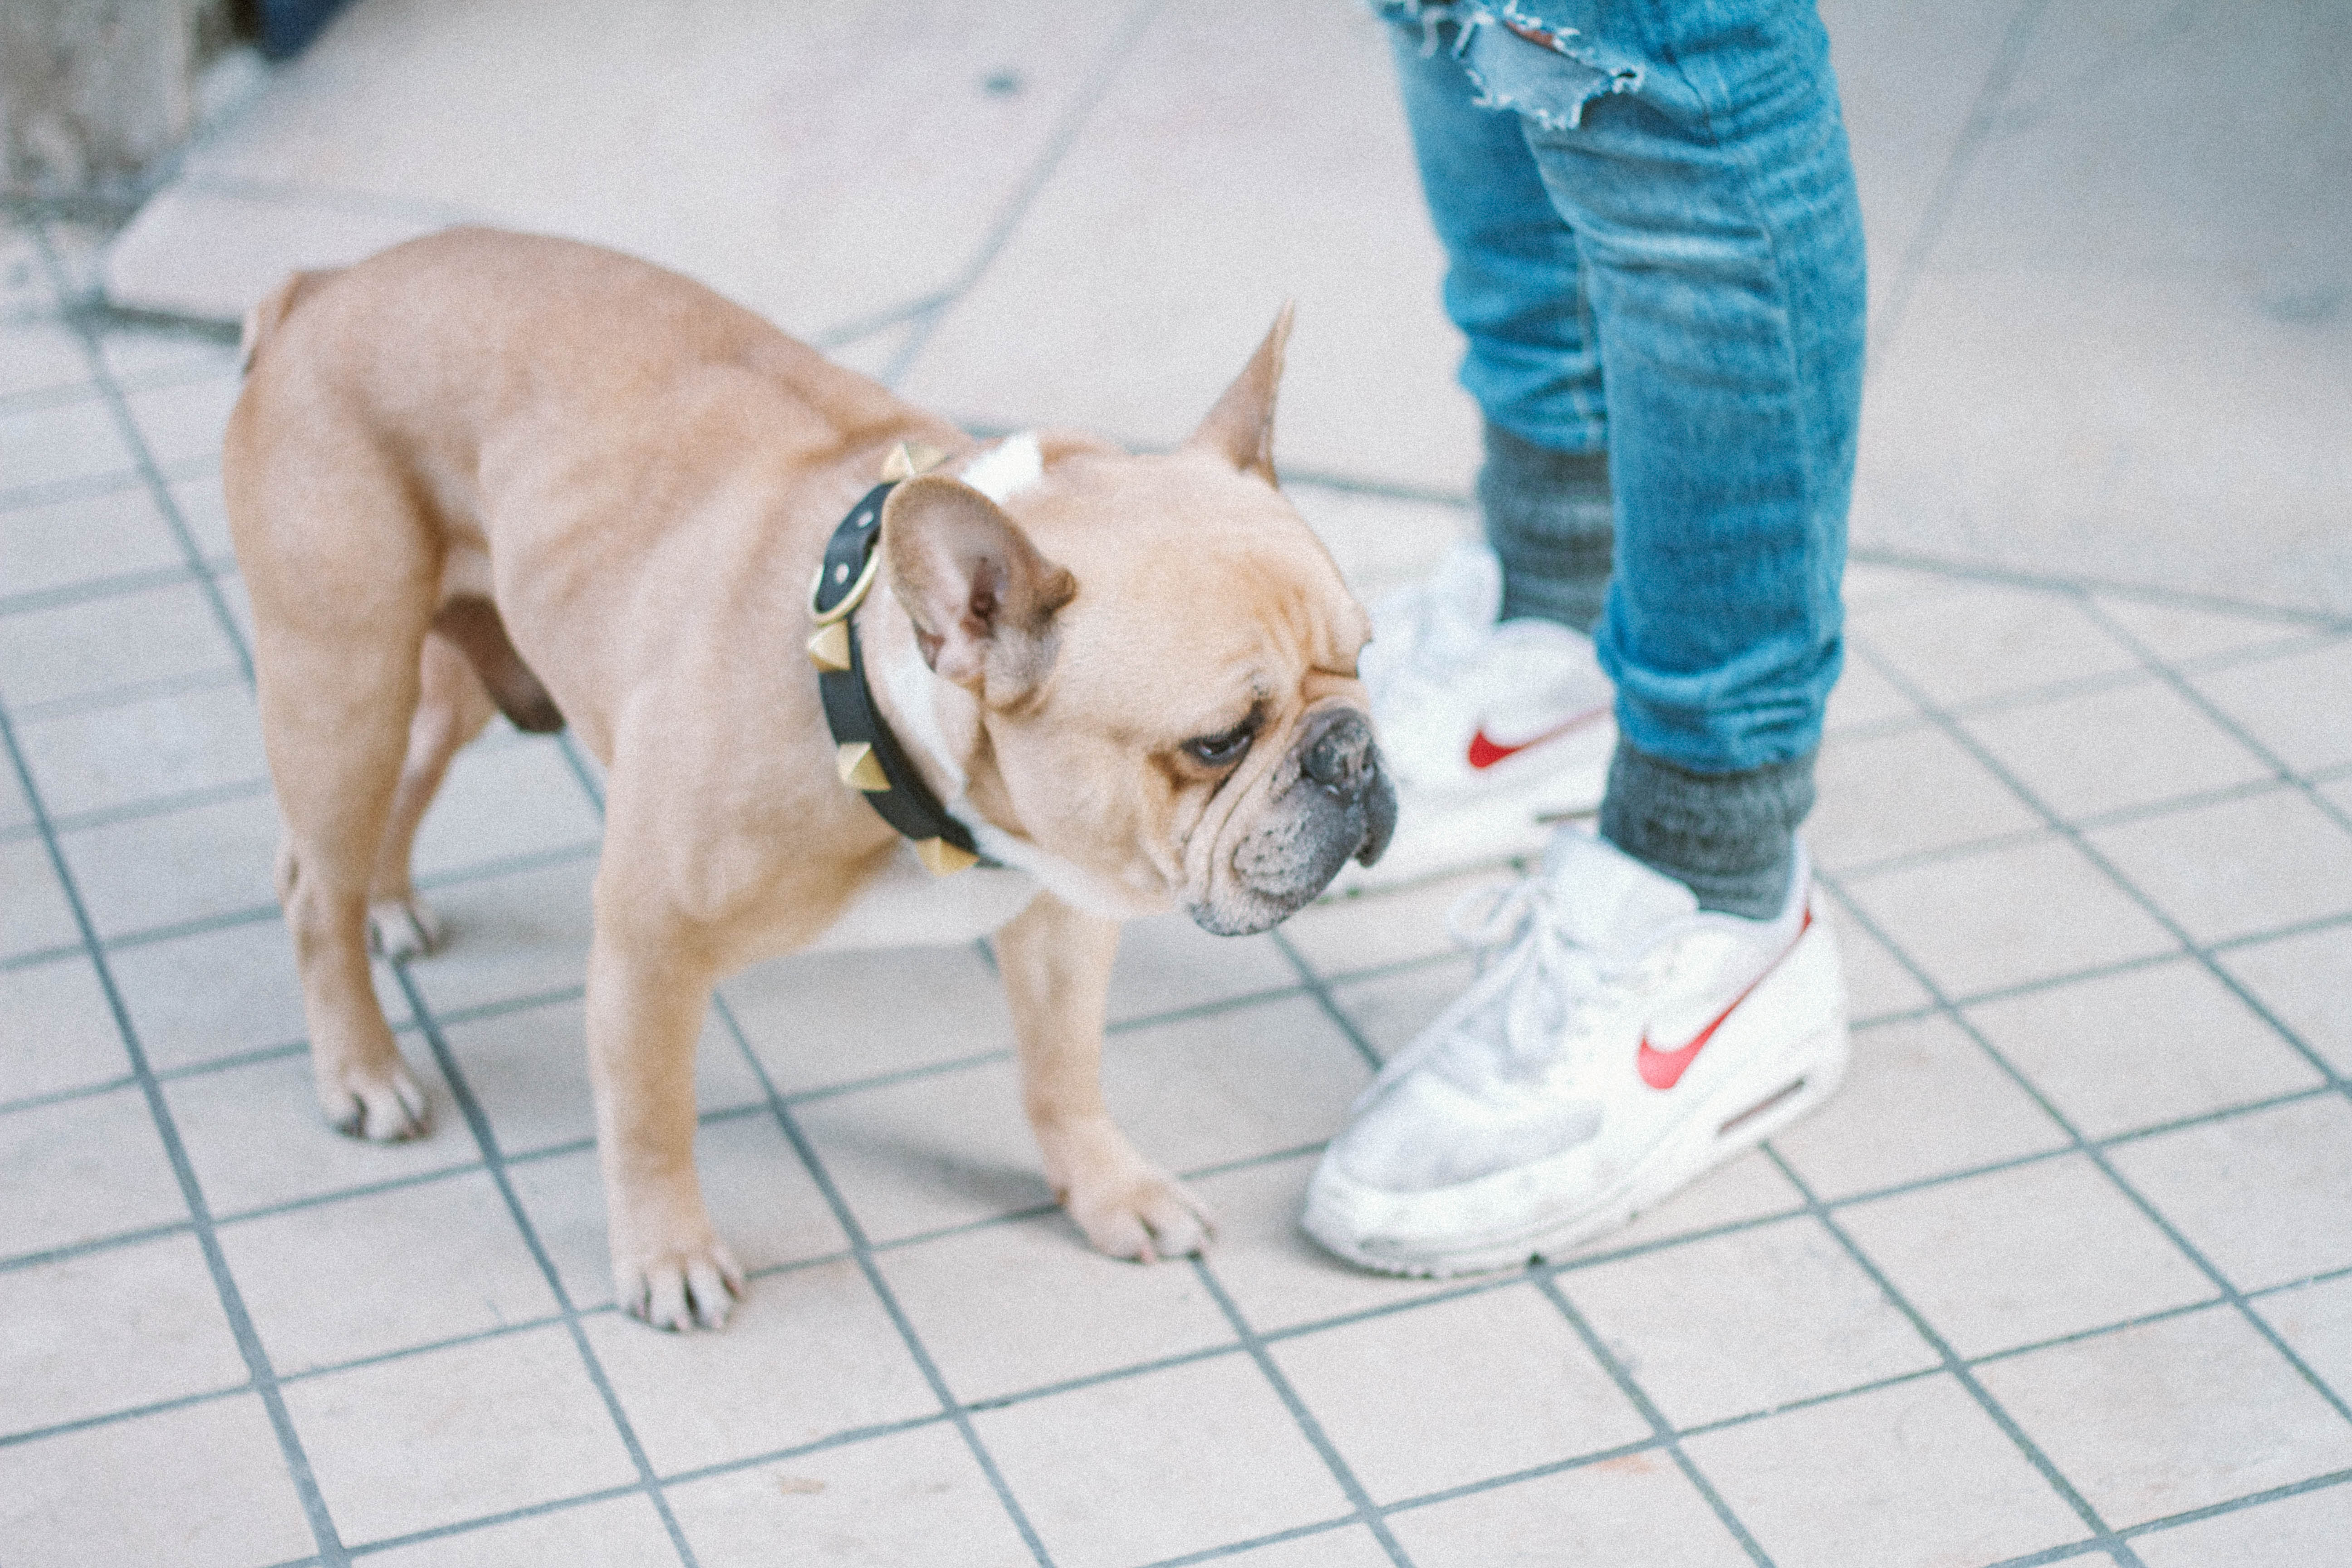
puppy, dog, pet, mammal, bulldog, vertebrate, french bulldog, dog breed, old english bulldog, dog like mammal, olde english bulldogge, royalty free images